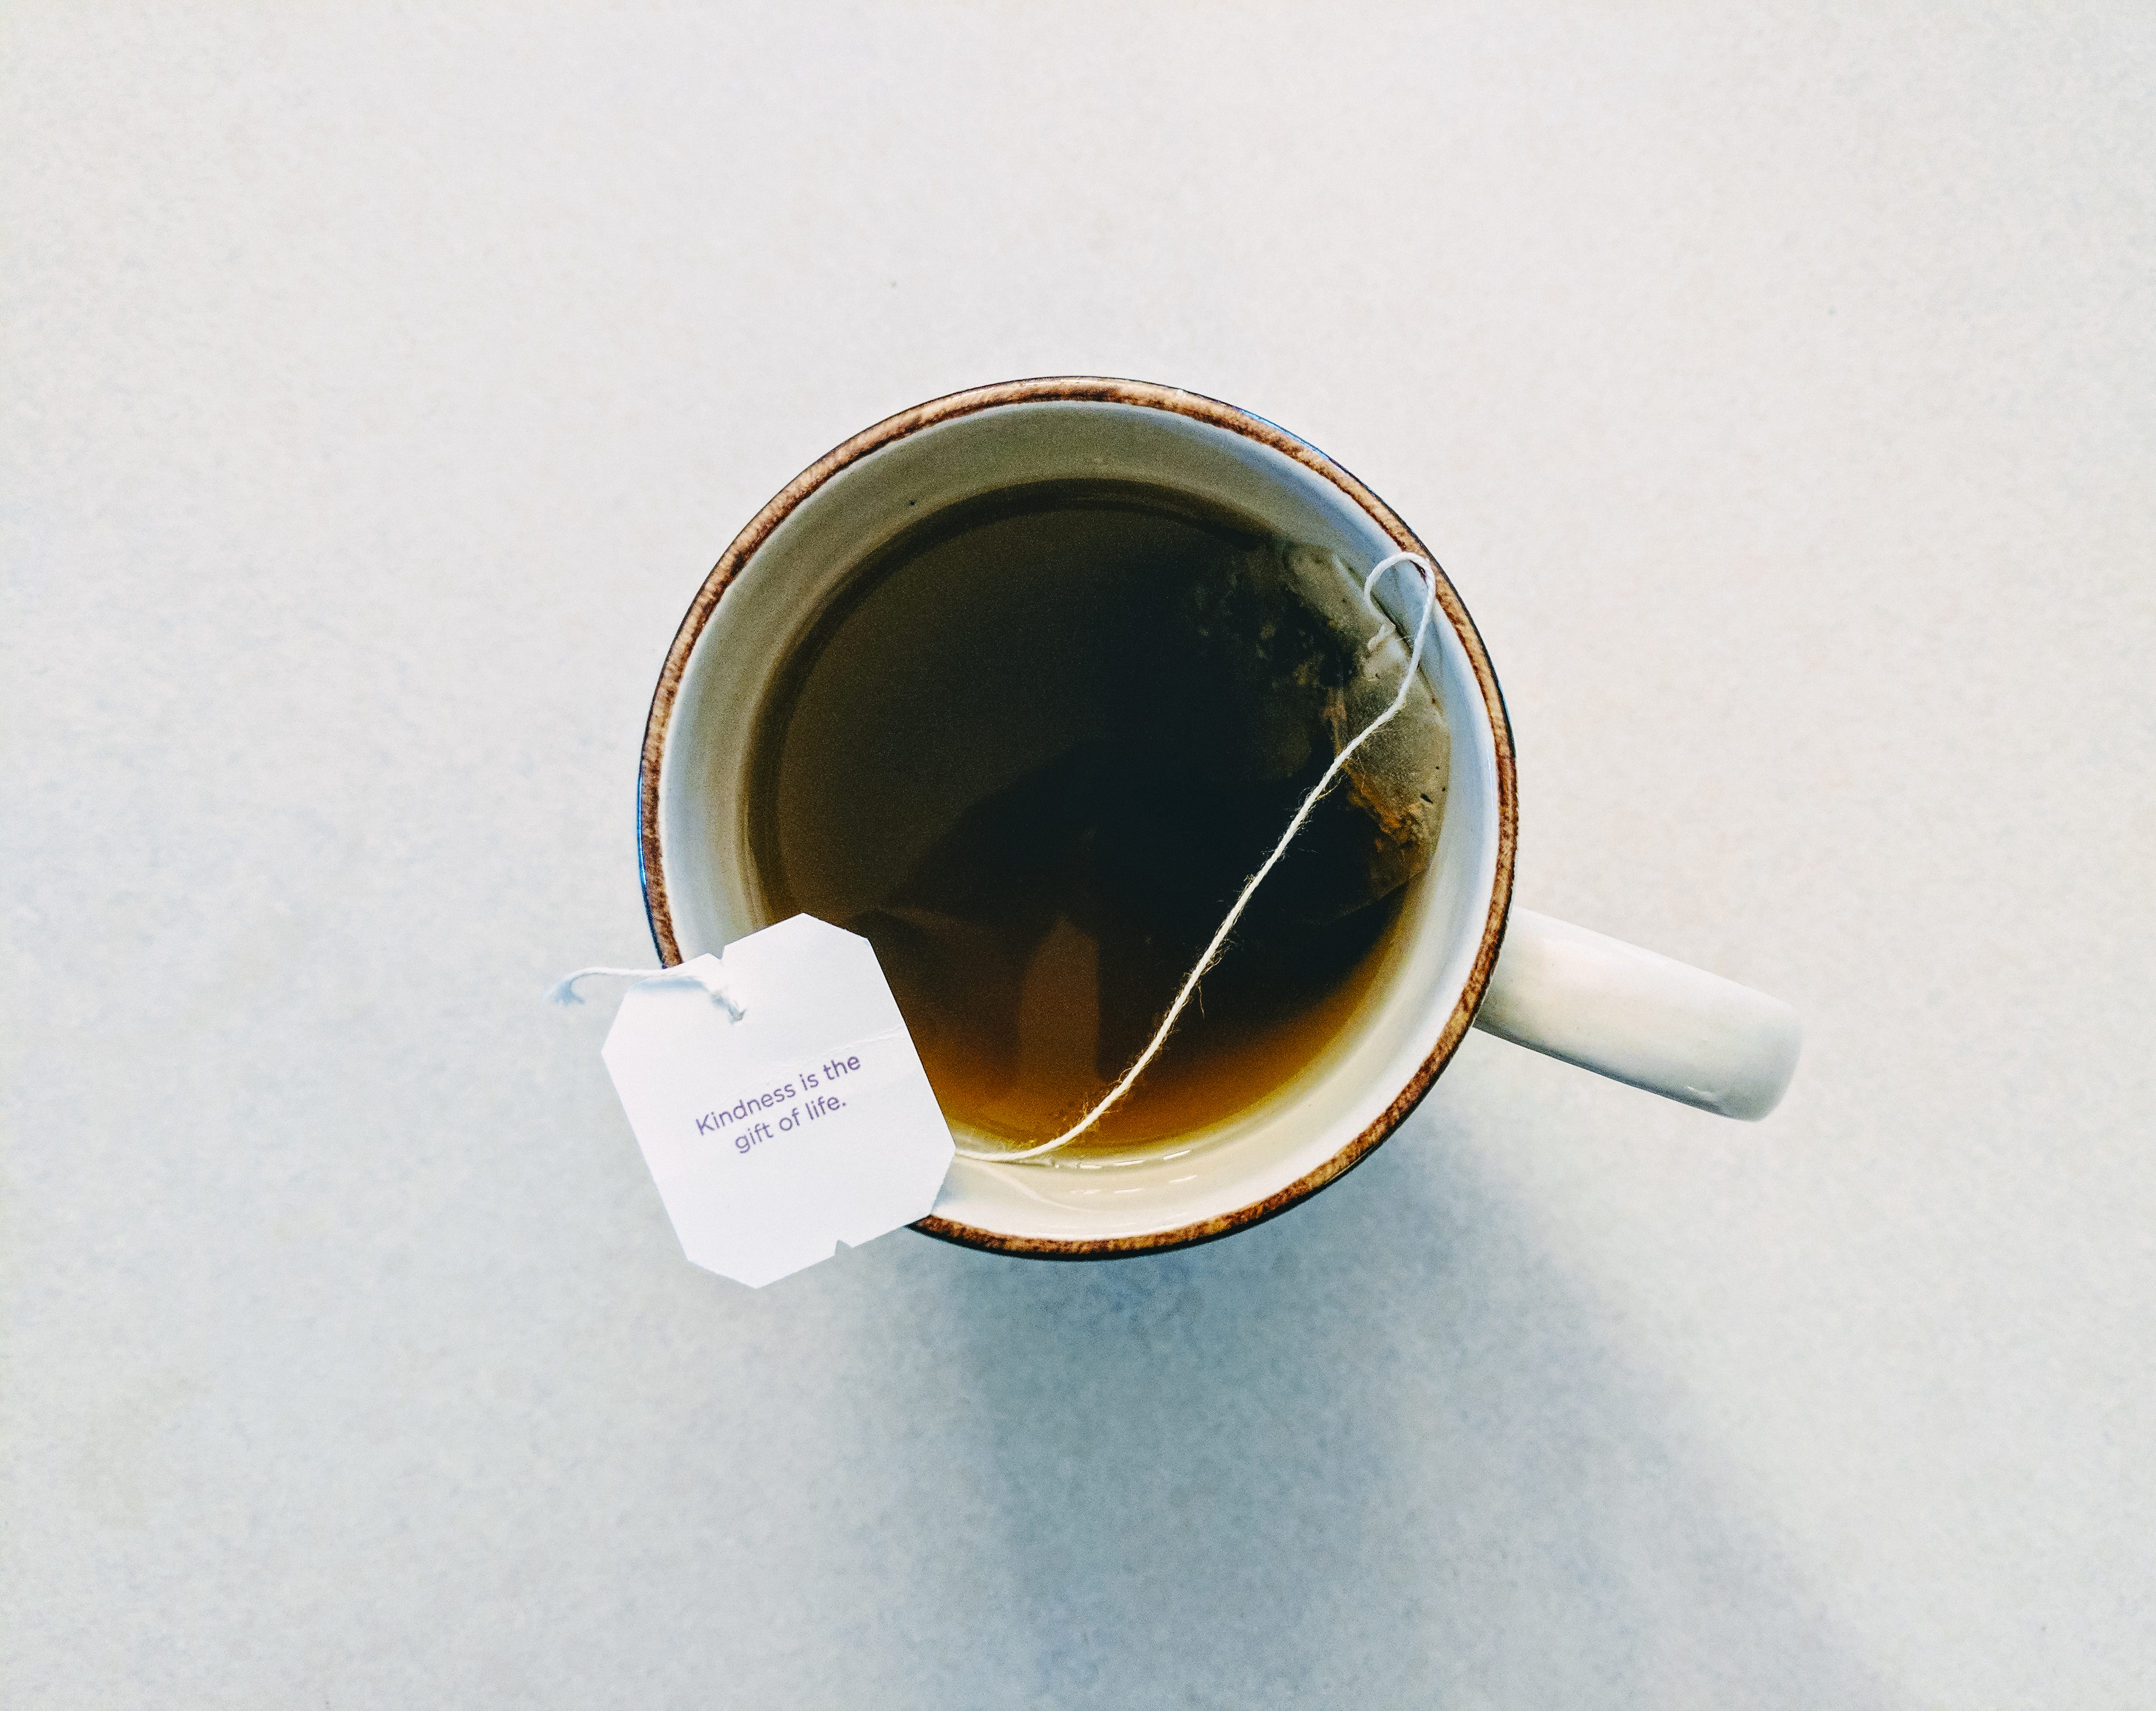
hand, tea, cup, mug, coffee cup, product, tea cup, sunglasses, eye, glasses, eyewear, organ, hot water, tea bag, vision care